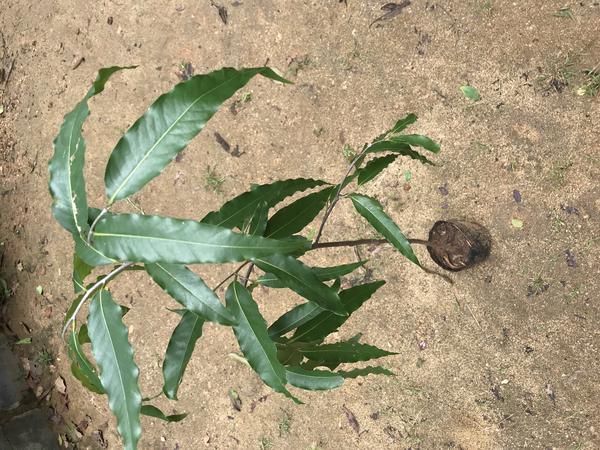
Plant: Ashoka